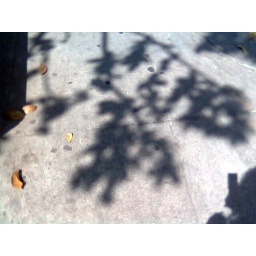
Black tree in the floor